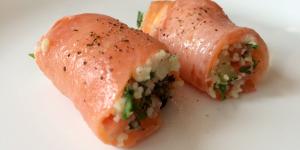
rollitos de salmon con tabule